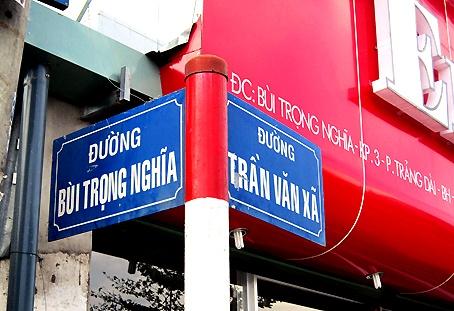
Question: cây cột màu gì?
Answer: màu đỏ và màu trắng